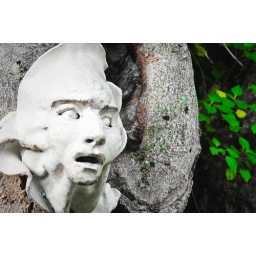
This rather creepy porcelain face mask was hanging in a mango tree on the Ala'aina property, in Kipahulu Maui.